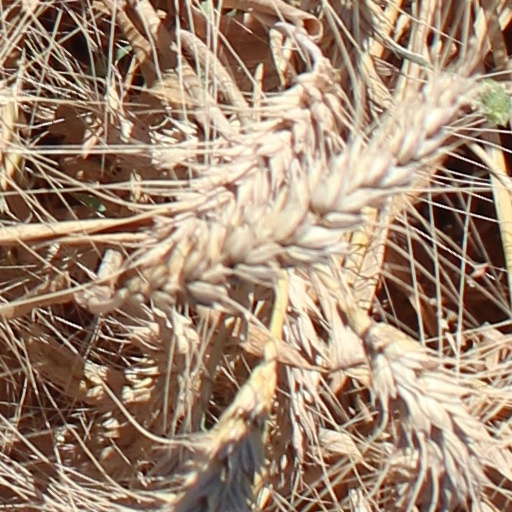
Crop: wheat